Hans Wildermann

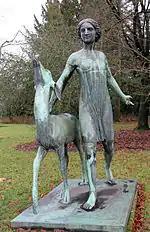

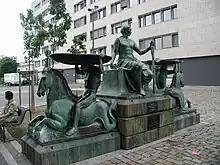

Wildermann was born in Cologne the son of the authorised agent Heinrich W. Wildermann and his wife Maria Wildermann, "née" Röhr. He first attended schools in Recklinghausen and Cologne and then studied at the Kunstakademie Düsseldorf, the Universität der Künste Berlin and the Akademie der Bildenden Künste München. In Düsseldorf, where he studied from 1900 to 1903, Peter Janssen and Willy Spatz were his teachers.